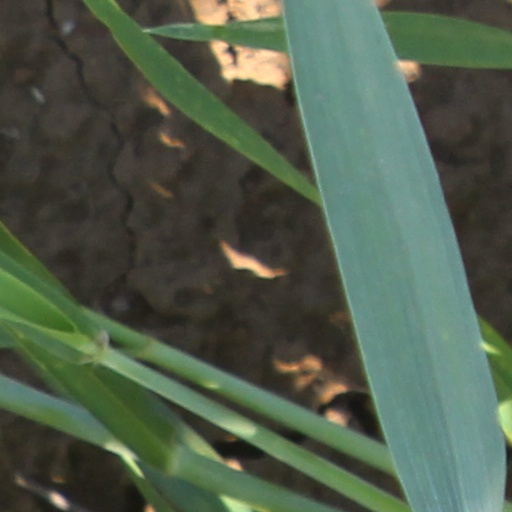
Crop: wheat